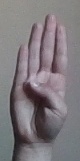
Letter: kaaf